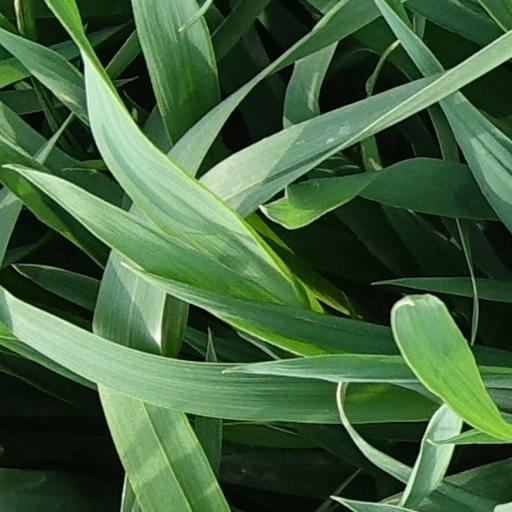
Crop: wheat